Benbrook Field

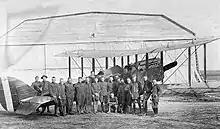
Flying cadets pose in front of a Curtiss JN-4 "Jenny" at Benbrook Field

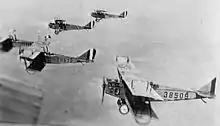
Formation of Curtiss JN-4s from Benbrook Field

Benbrook Field (Camp Taliaferro Field #3) is a former World War I military airfield, located North of Benbrook, Texas. It operated as a training field for the Air Service, United States Army between 1917 until 1919. It was one of thirty-two Air Service training camps established after the United States entry into World War I in April 1917.